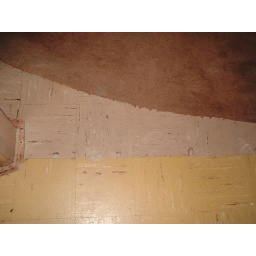
Asbestos tile. In every room. EVERY ROOM! The brown is in the living room and the yellow is in the dining room.